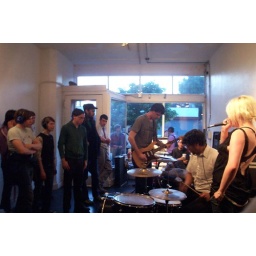
our first day in oakland...a gig at mama buzz cafe. a band from LA...so so many white tigers